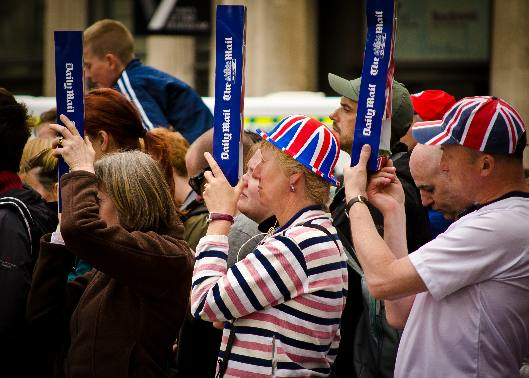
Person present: Yes